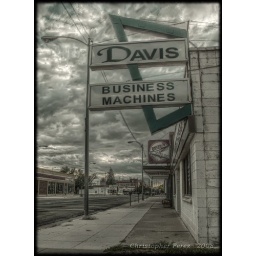
The sky is not always &amp;quot;big&amp;quot; in Montana. Sometimes it clouds up and makes a person feel &amp;quot;closed in&amp;quot;.